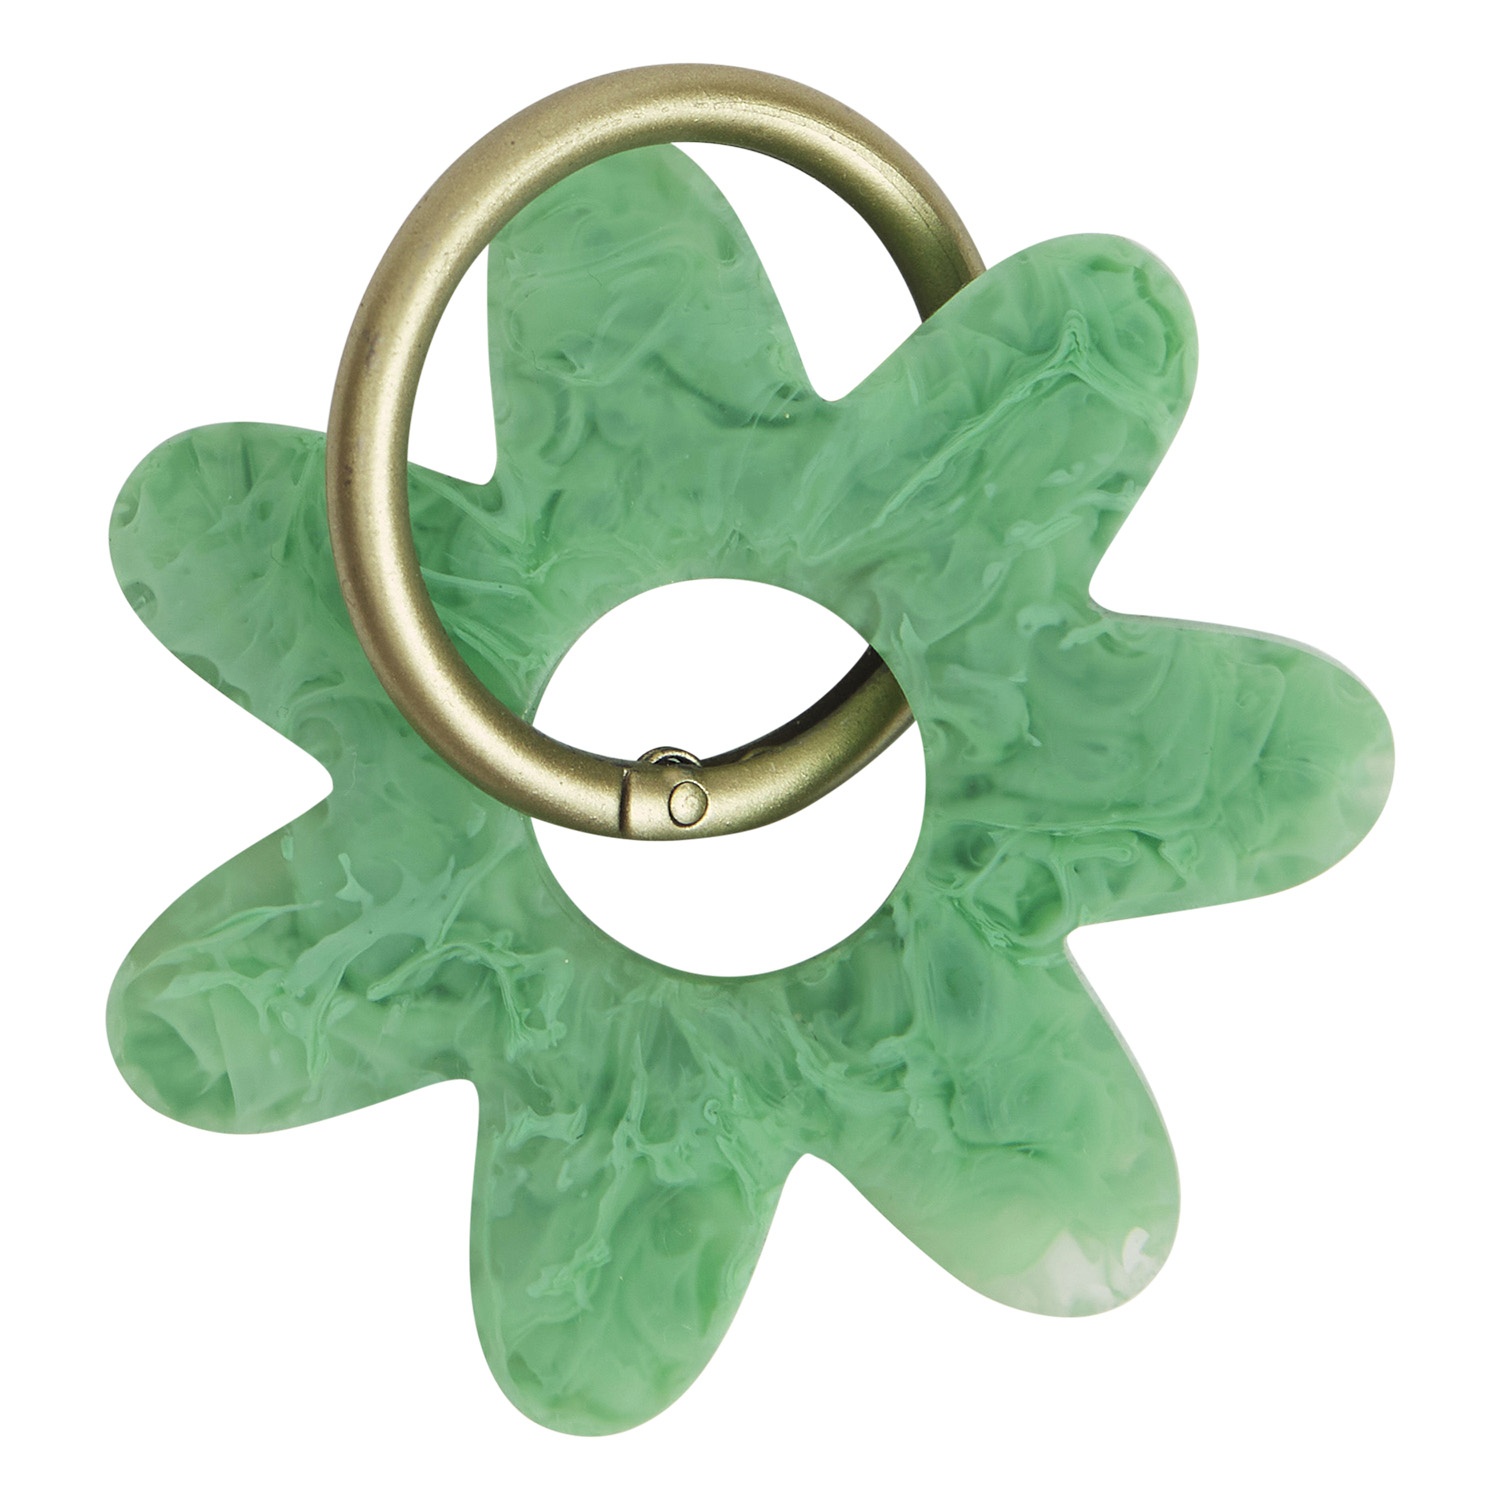
Whitney Key Ring - Emerald
Make your keys uniquely yours with the fun silhouette and eye-catching colours of the resin Whitney Keyring, finished with gold-toned hardware for a touch of luxe. Product Details Poured and swirled by hand, so every piece is one of a kind. Made from food-grade materials for both practicality and quality. Beautiful and functional, the perfect gift for the ones you love. All resin colours are mixed and poured by hand. As a result, each piece is one of a kind and will include inevitable variations in its colour, swirl pattern and opacity. This is part of its beauty and is not a fault of the product. Our imagery endeavours to give you as accurate a representation of the product you’ll receive as possible, but please be aware that no two pieces are exactly the same. All resin pieces are food-safe and pass required testing, but they do not like heat and should be used to serve cold or room-temperature foods and liquids only. They can be cleaned using warm water or polished with a soft cloth and cooking oil, but are not dishwasher or microwave safe.
Brand: SAGE x CLARE
Category: Apparel & Accessories > Handbag & Wallet Accessories > Keychains